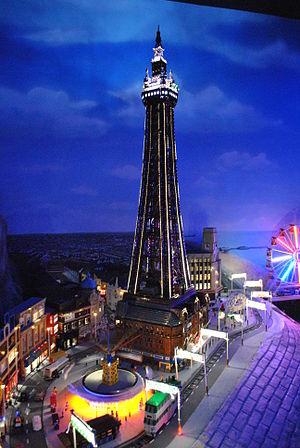
Les parcs Legoland Discovery Centre sont une chaîne de parcs de loisirs familiaux en intérieur gérée par Merlin Entertainments, une filiale de Blackstone Group. Ces parcs ouverts toute l'année proposent des maquettes et des attractions inspirées par les jeux de construction Lego. Les Legoland Discovery Centres sont des versions réduites des parcs à thème Legoland.